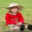
Label: girl